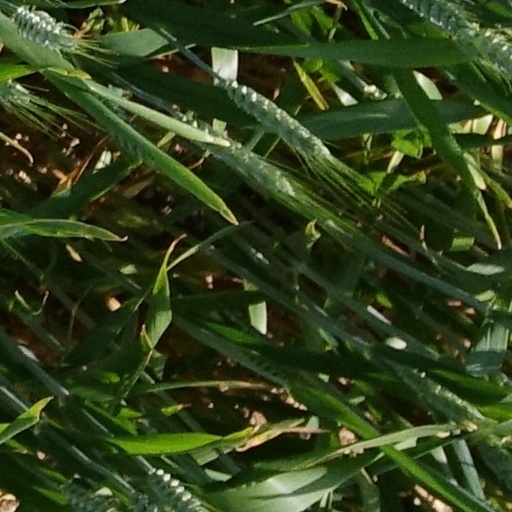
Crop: wheat